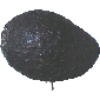
Label: Avocado ripe 1